Colonia Jardín (Madrid Metro)

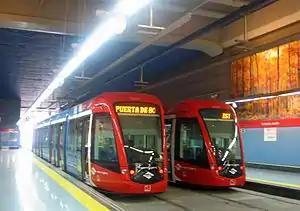
Two trams of lines ML-2 and ML-3

Colonia Jardín is a station on Line 10 of the Madrid Metro and Lines 2 and 3 of the Metro Ligero, serving the Colonia Jardín ("Garden Colony") development. It is located in fare Zone A.